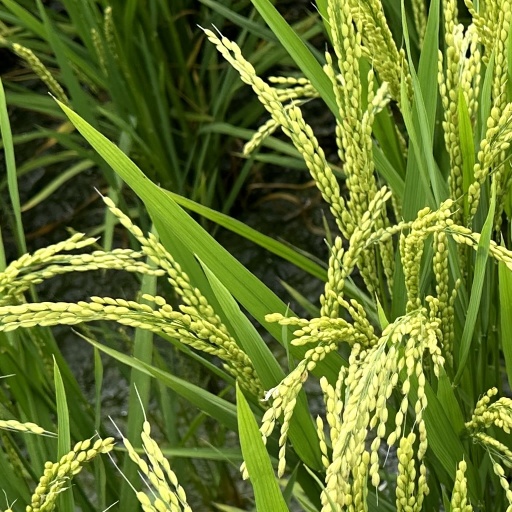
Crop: rice